First Methodist Church of Rockwall

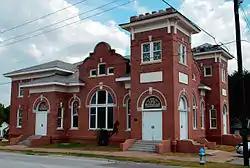
First Methodist Church in 2013

First Methodist Church of Rockwall is a historic church at 303 E. Rusk in Rockwall, Texas. Built in 1913, it was added to the National Register of Historic Places in 2007.